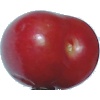
Label: Cherry 2